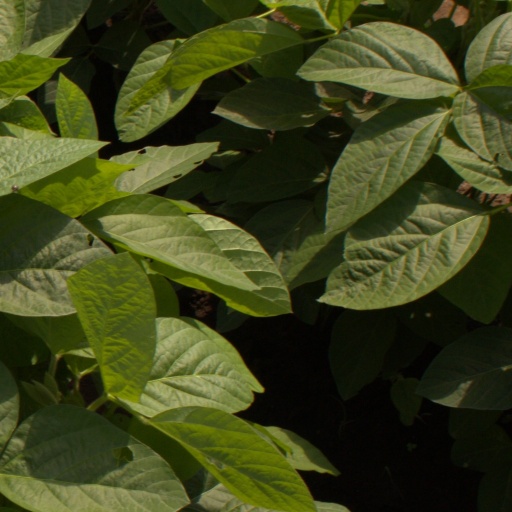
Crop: soybean